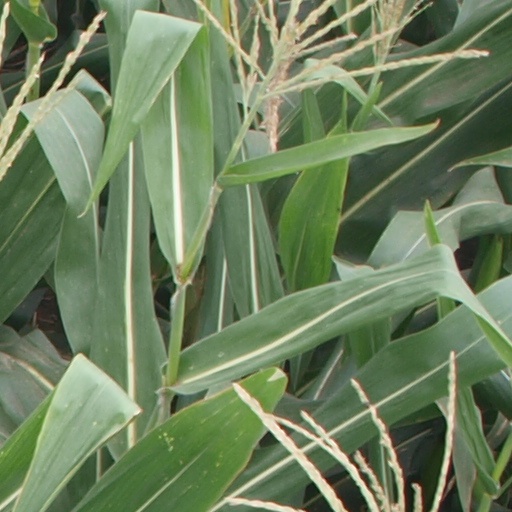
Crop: maize; corn